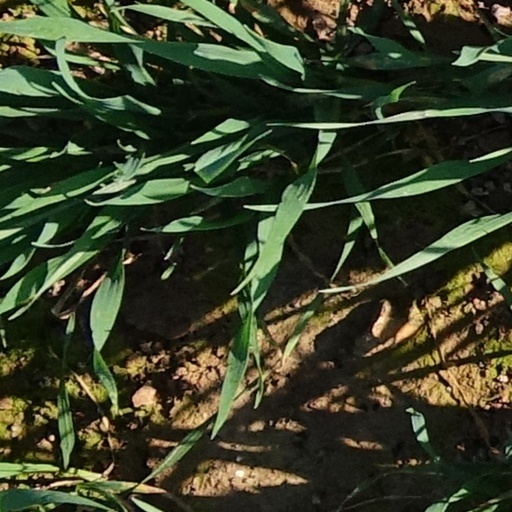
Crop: wheat